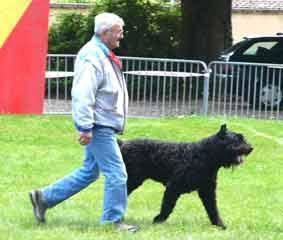
Bouvier_des_Flandres